Pocahontas (character)

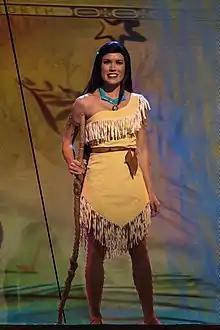
Pocahontas in "Mickey and the Magical Map" at Disneyland in 2014.

In the beginning of the film, Pocahontas learns that Kocoum, one of her father's bravest warriors, has asked to marry her. (In place of a wedding ring, Pocahontas is given her deceased mother's wedding necklace, and she wears it throughout most of the film.) However, Pocahontas does not feel that this is the right path for her. She is the first one to spot the ship carrying the Europeans, mistaking the ship's sails for clouds. Pocahontas later encounters one of the settlers, John Smith. As the story unfolds, it is revealed that her mother has died and that she lives with her father.